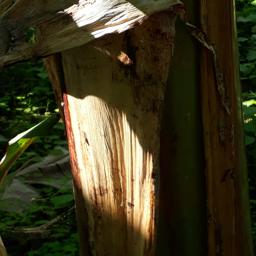
Label: BACTERIAL SOFT ROT